Rex Tillerson

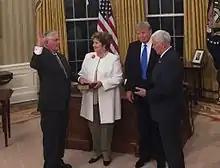
Tillerson being sworn in as Secretary of State on February 1, 2017

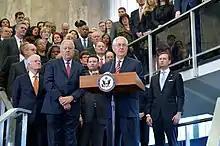
Tillerson delivering welcome remarks at the Department of State on his first official day as Secretary of State

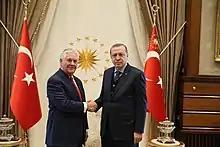
Tillerson with Turkish president Erdoğan at the Presidential Complex in Ankara on March 30, 2017

Tillerson was first recommended to president-elect Trump for the secretary of state role by former secretary of state Condoleezza Rice, during her meeting with Trump in late November 2016. Rice's recommendation of Tillerson to Trump was backed up by former secretary of defense Robert Gates, three days later. Media speculation that he was being considered for the position began on December 5, 2016. On December 9, transition officials reported that Tillerson was the top candidate for the position, surpassing contenders such as Mitt Romney and David Petraeus. His nomination was reportedly advocated by Steve Bannon and Jared Kushner.